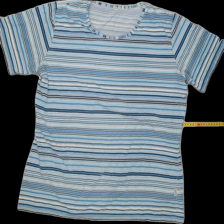
View: front
Type: T-shirt
Category: Ladies
Brand: Not Applicable
Colors: Blue
Material: 59%polyester 41%cotton
Pattern: Striped
Trend: No trend
Stains: Yes
Price range: <50
Recommended usage: Export